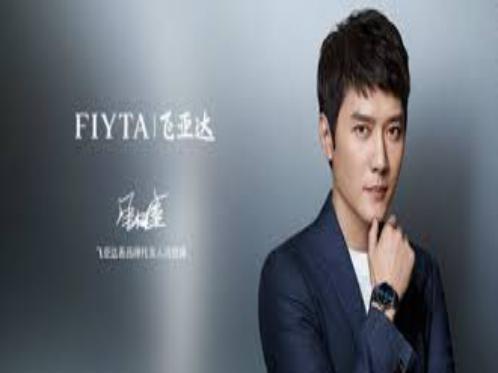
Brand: fiyta
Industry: Electronic